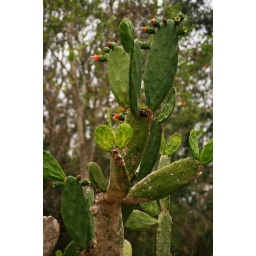
This huge prickly pear plant is along the road near the school where my wife works.